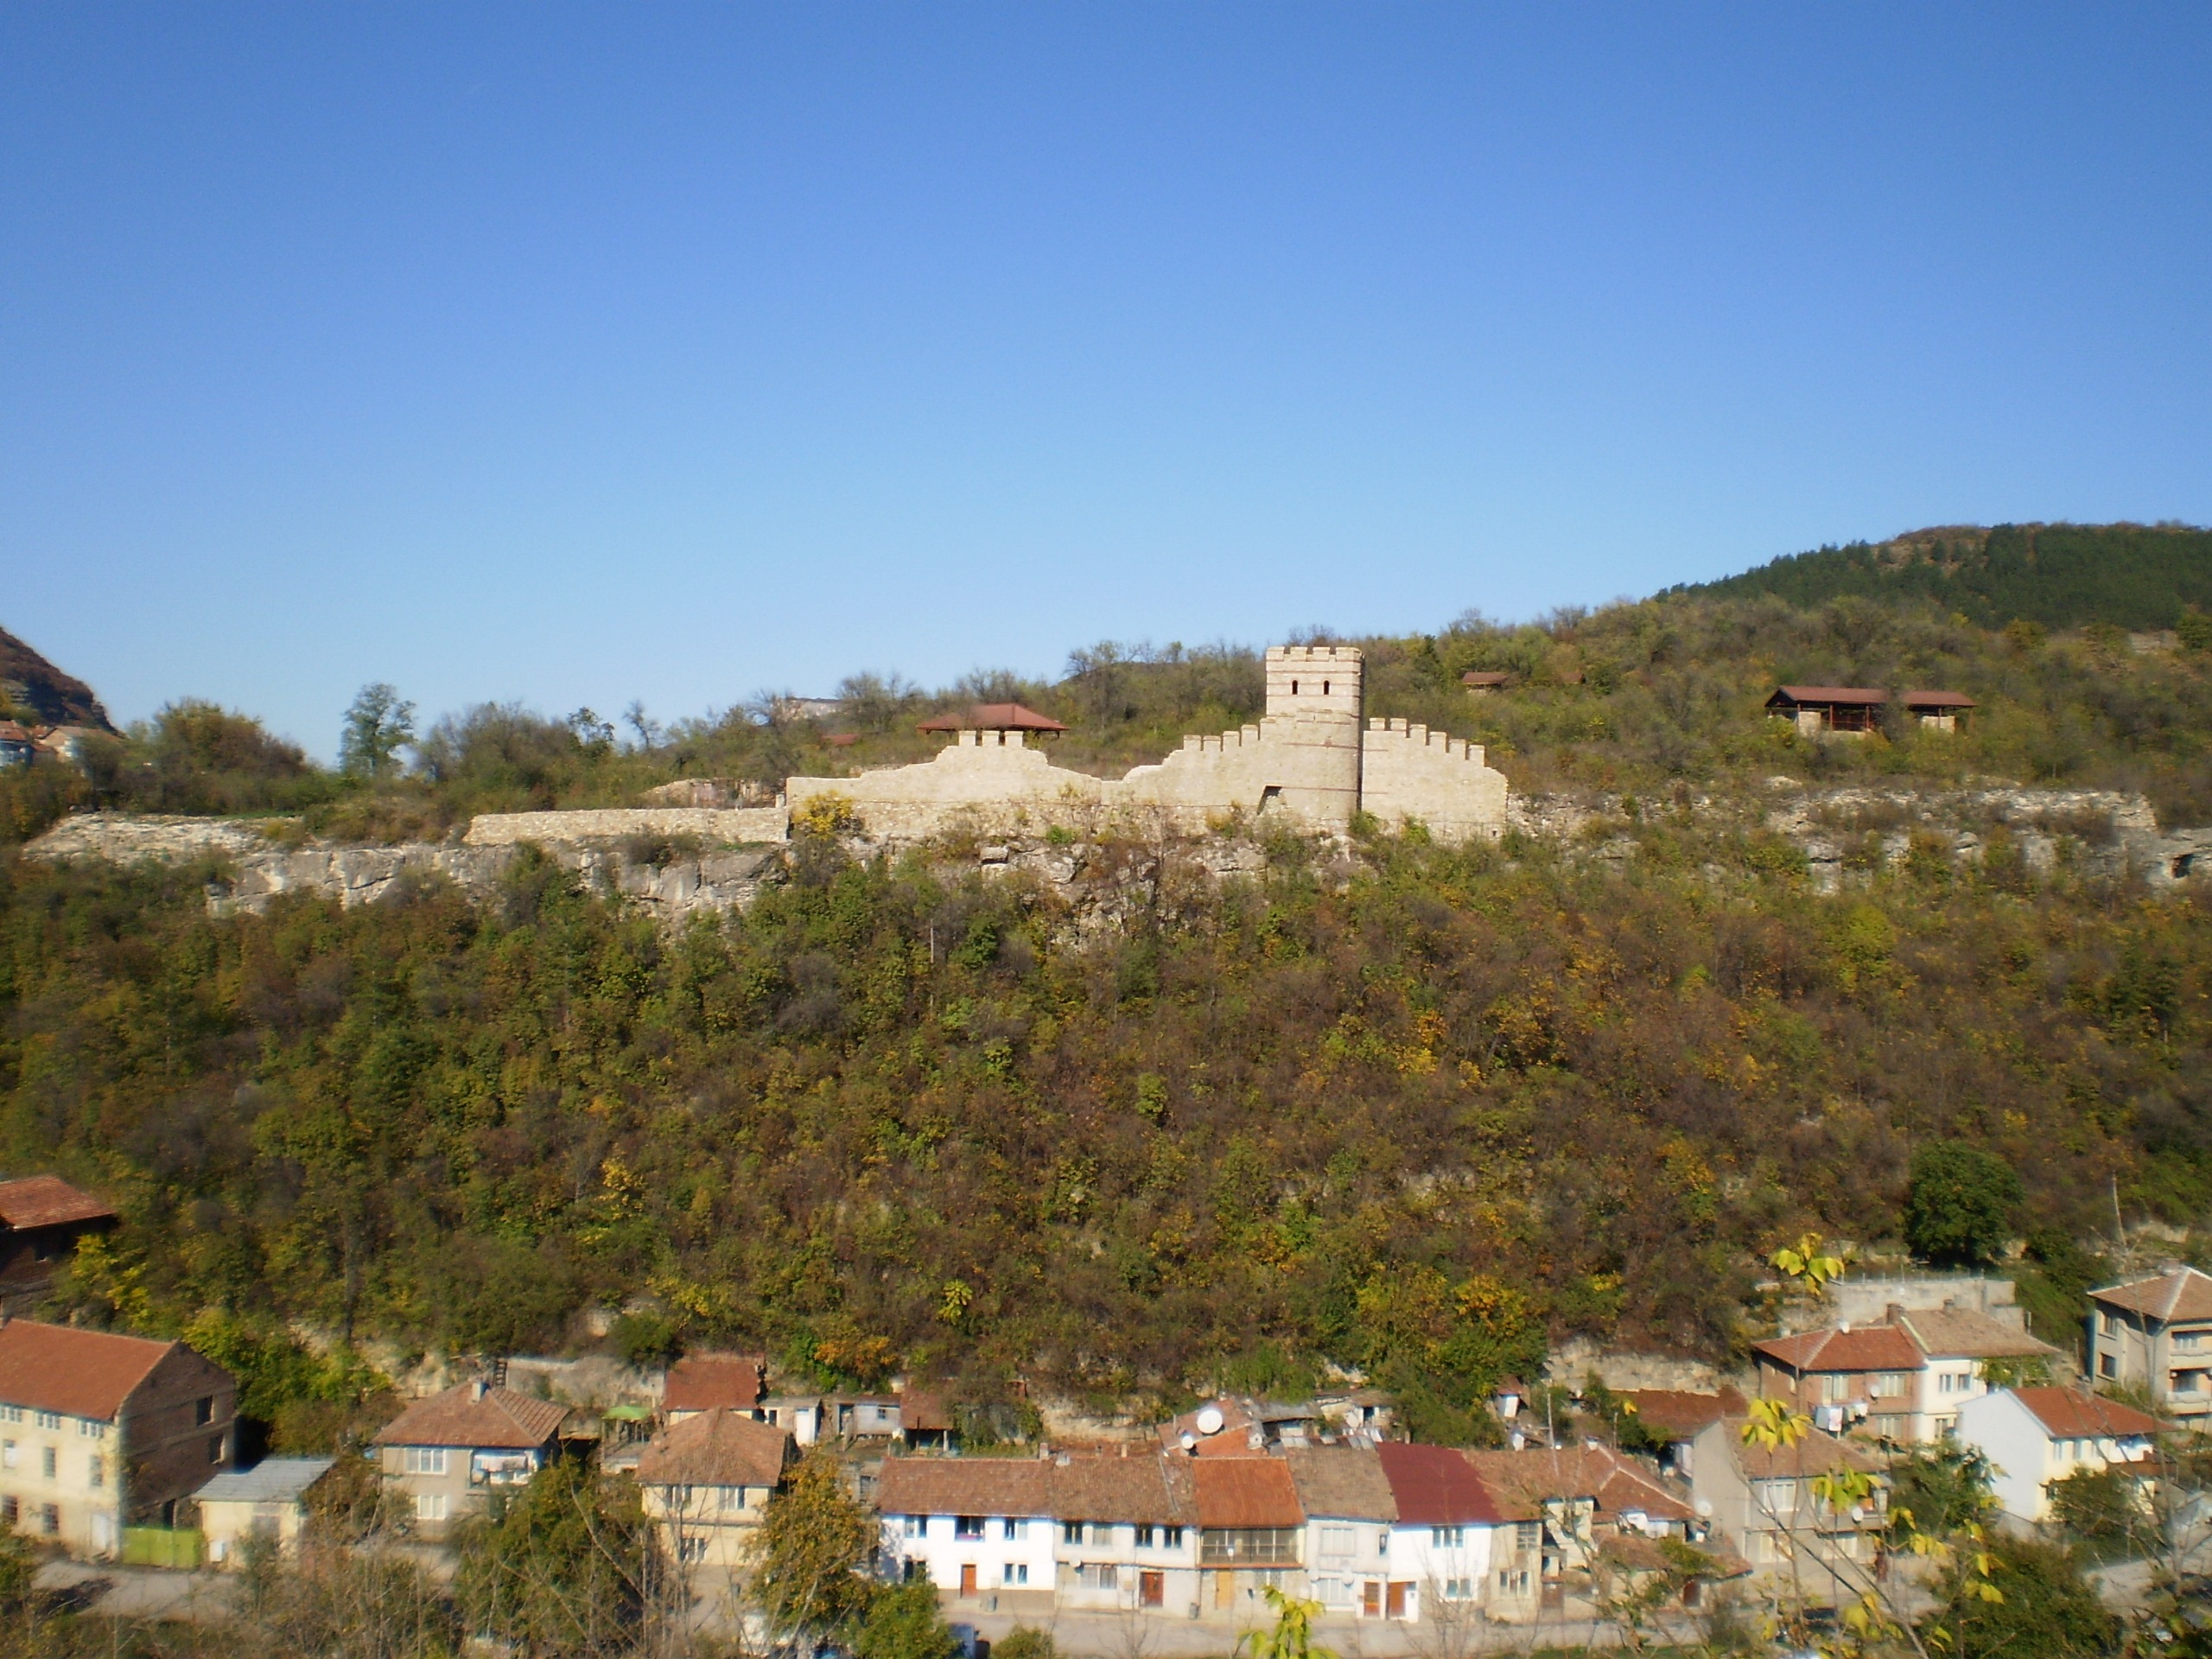
landscape, mountain, hill, town, view, old, peak, valley, stone, travel, village, europe, high, tower, scenic, castle, ancient, landmark, property, sightseeing, attraction, tourism, destroyed, capital, medieval, fortress, culture, history, scene, famous, estate, traditional, ecosystem, destination, iconic, bulgaria, tarnovo, defence, rural area, invaded, residential area, human settlement, tzarevetz